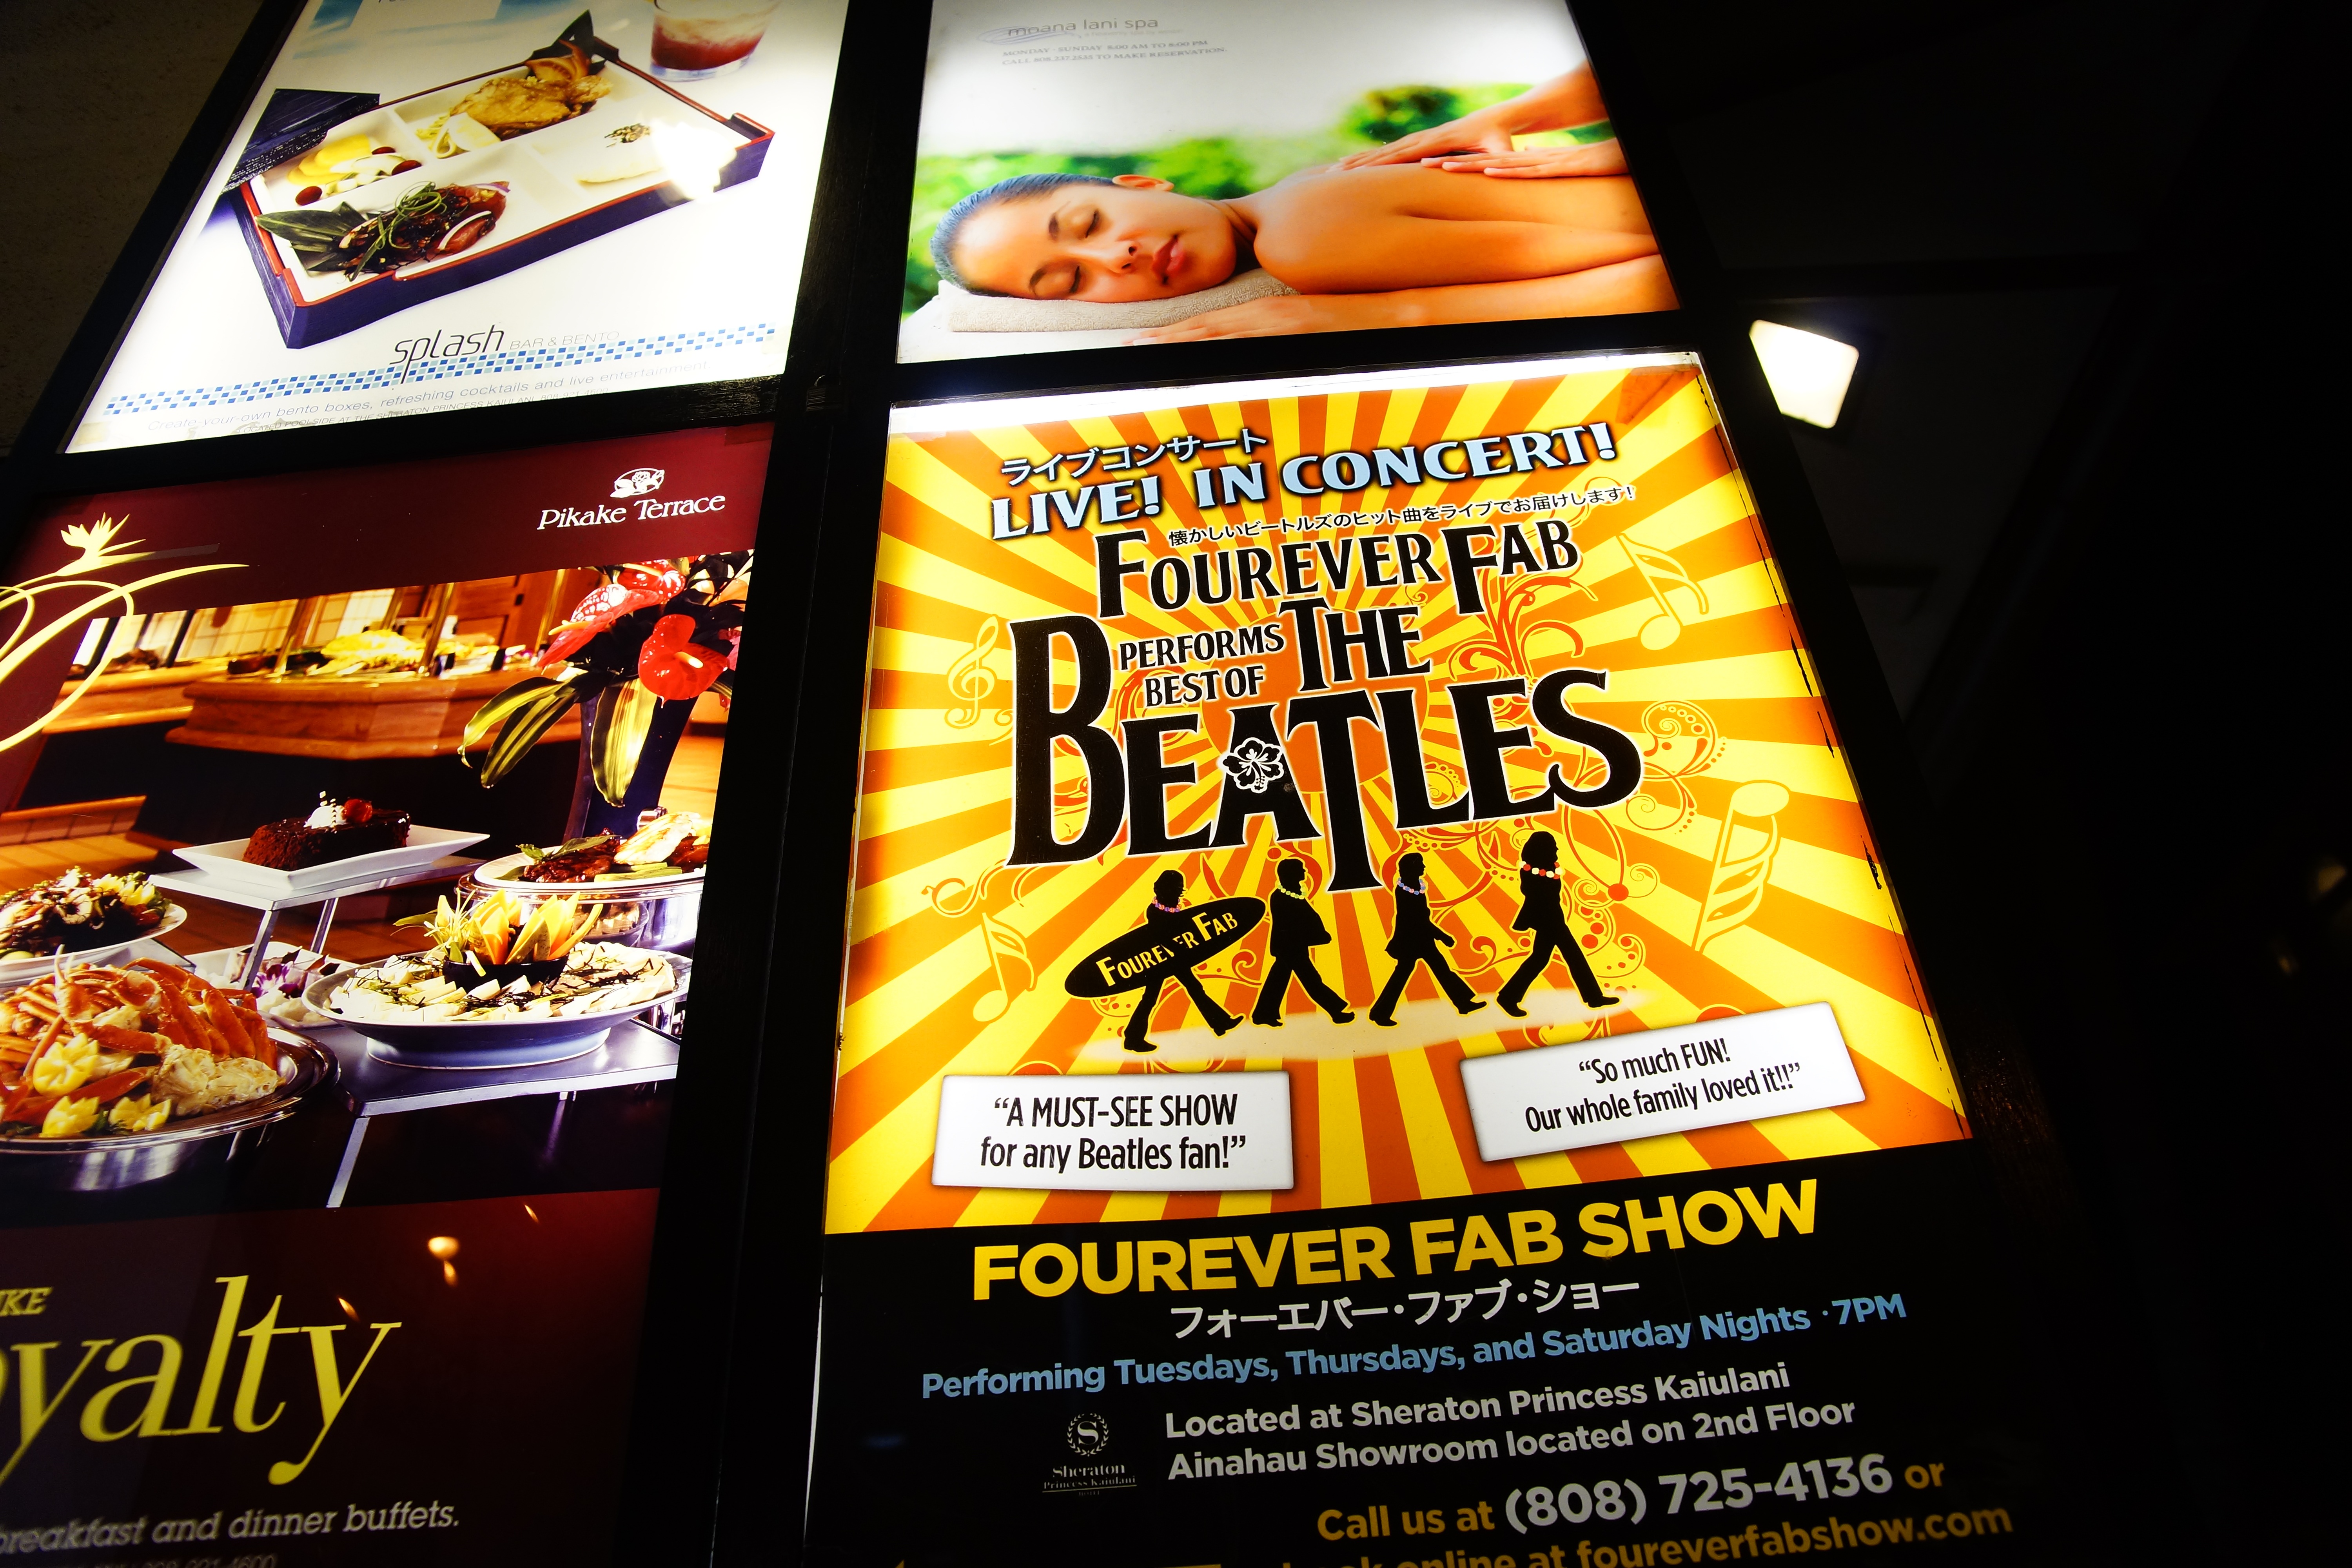
light, advertising, summer, orange, dish, meal, food, show, hawaii, yellow, fast food, brand, poster, waikiki, oahu, honolulu, shows, promotion, flyer, the brightness, the beatles, sense